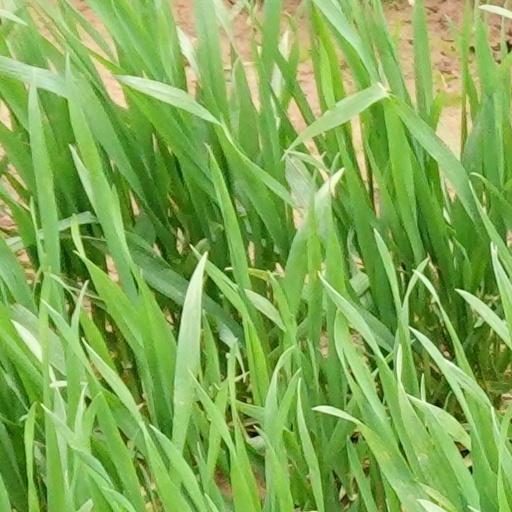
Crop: wheat